Herzberg (Elster) station

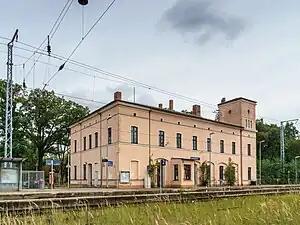
2017

Herzberg (Elster) station is a railway station in the municipality of Herzberg (Elster), located in the Elbe-Elster district in Brandenburg, Germany.